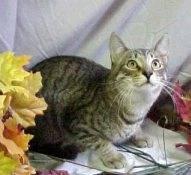
cat